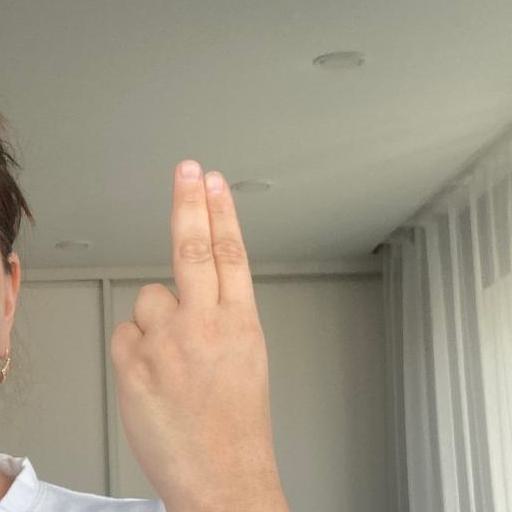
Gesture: two_up_inverted